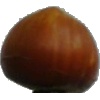
Label: nut_forest